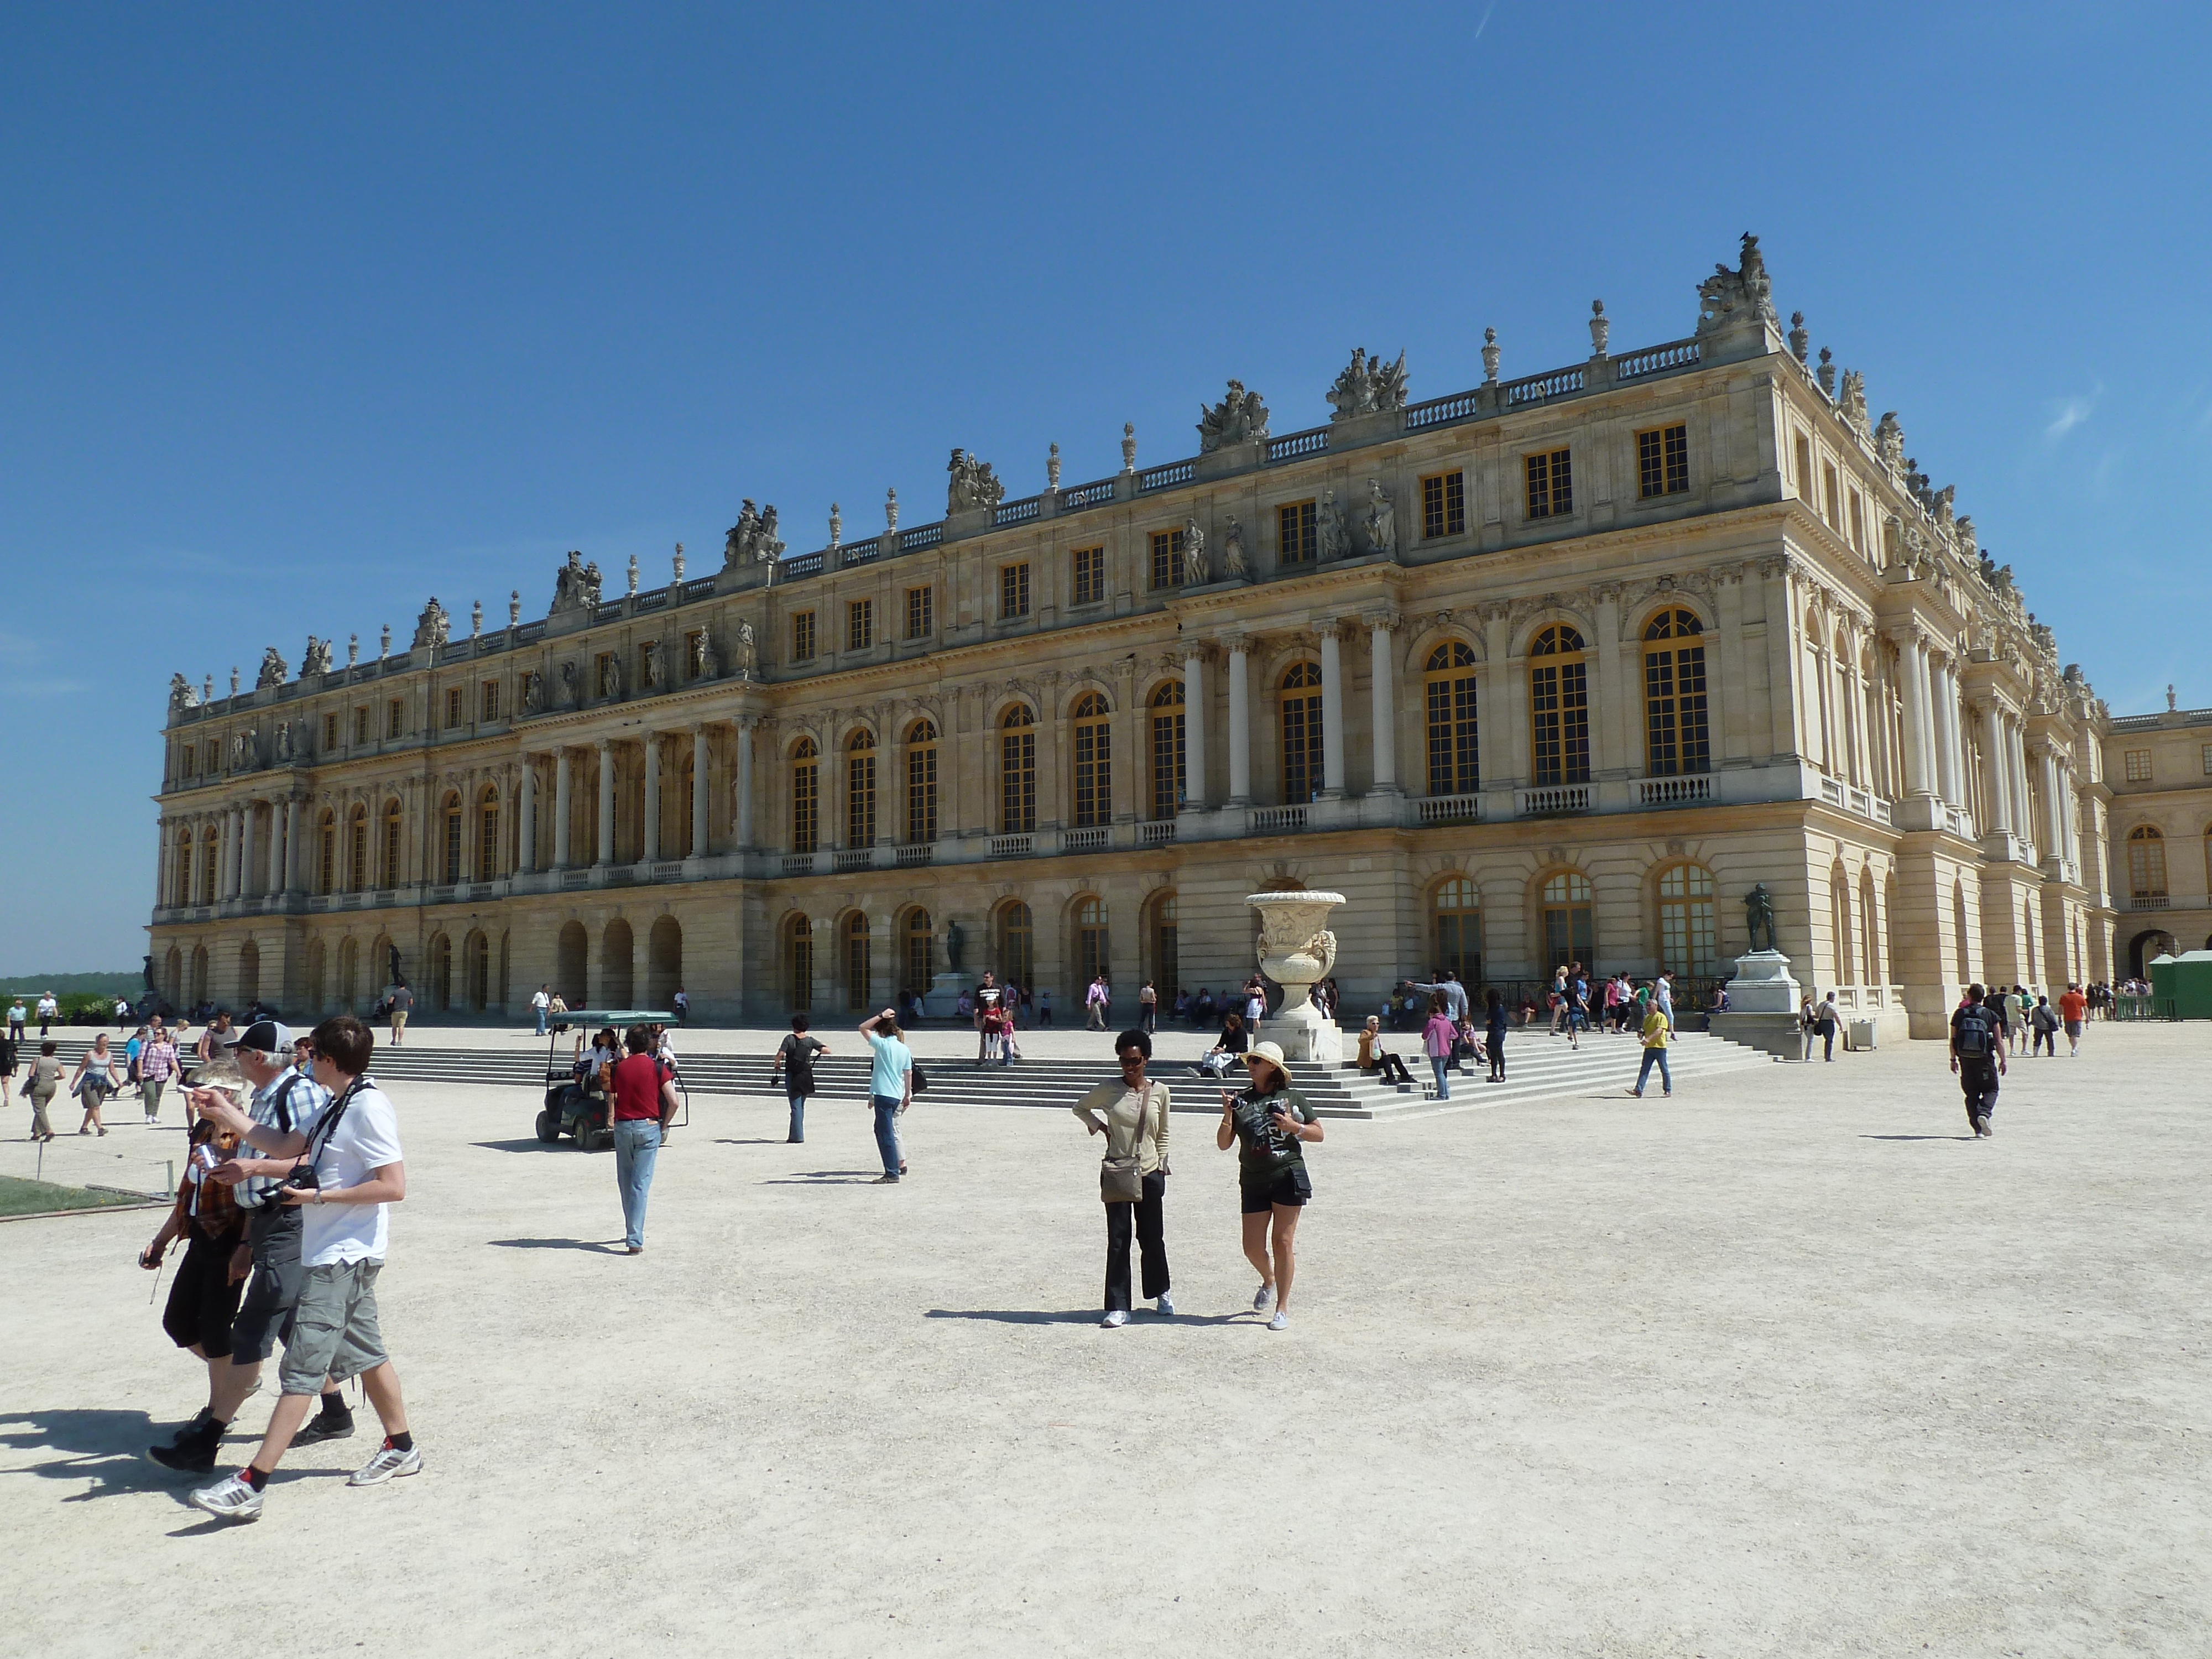
building, palace, vacation, plaza, castle, landmark, tourism, town square, versailles, tours, ice rink, ancient history, hall of mirrors, sun king